Buxted railway station

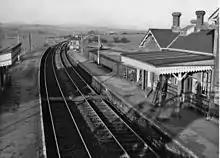
View northwards, towards Eridge, in 1960

Buxted railway station is on the branch of the Oxted Line in England, serving the village of Buxted, East Sussex. It is from .